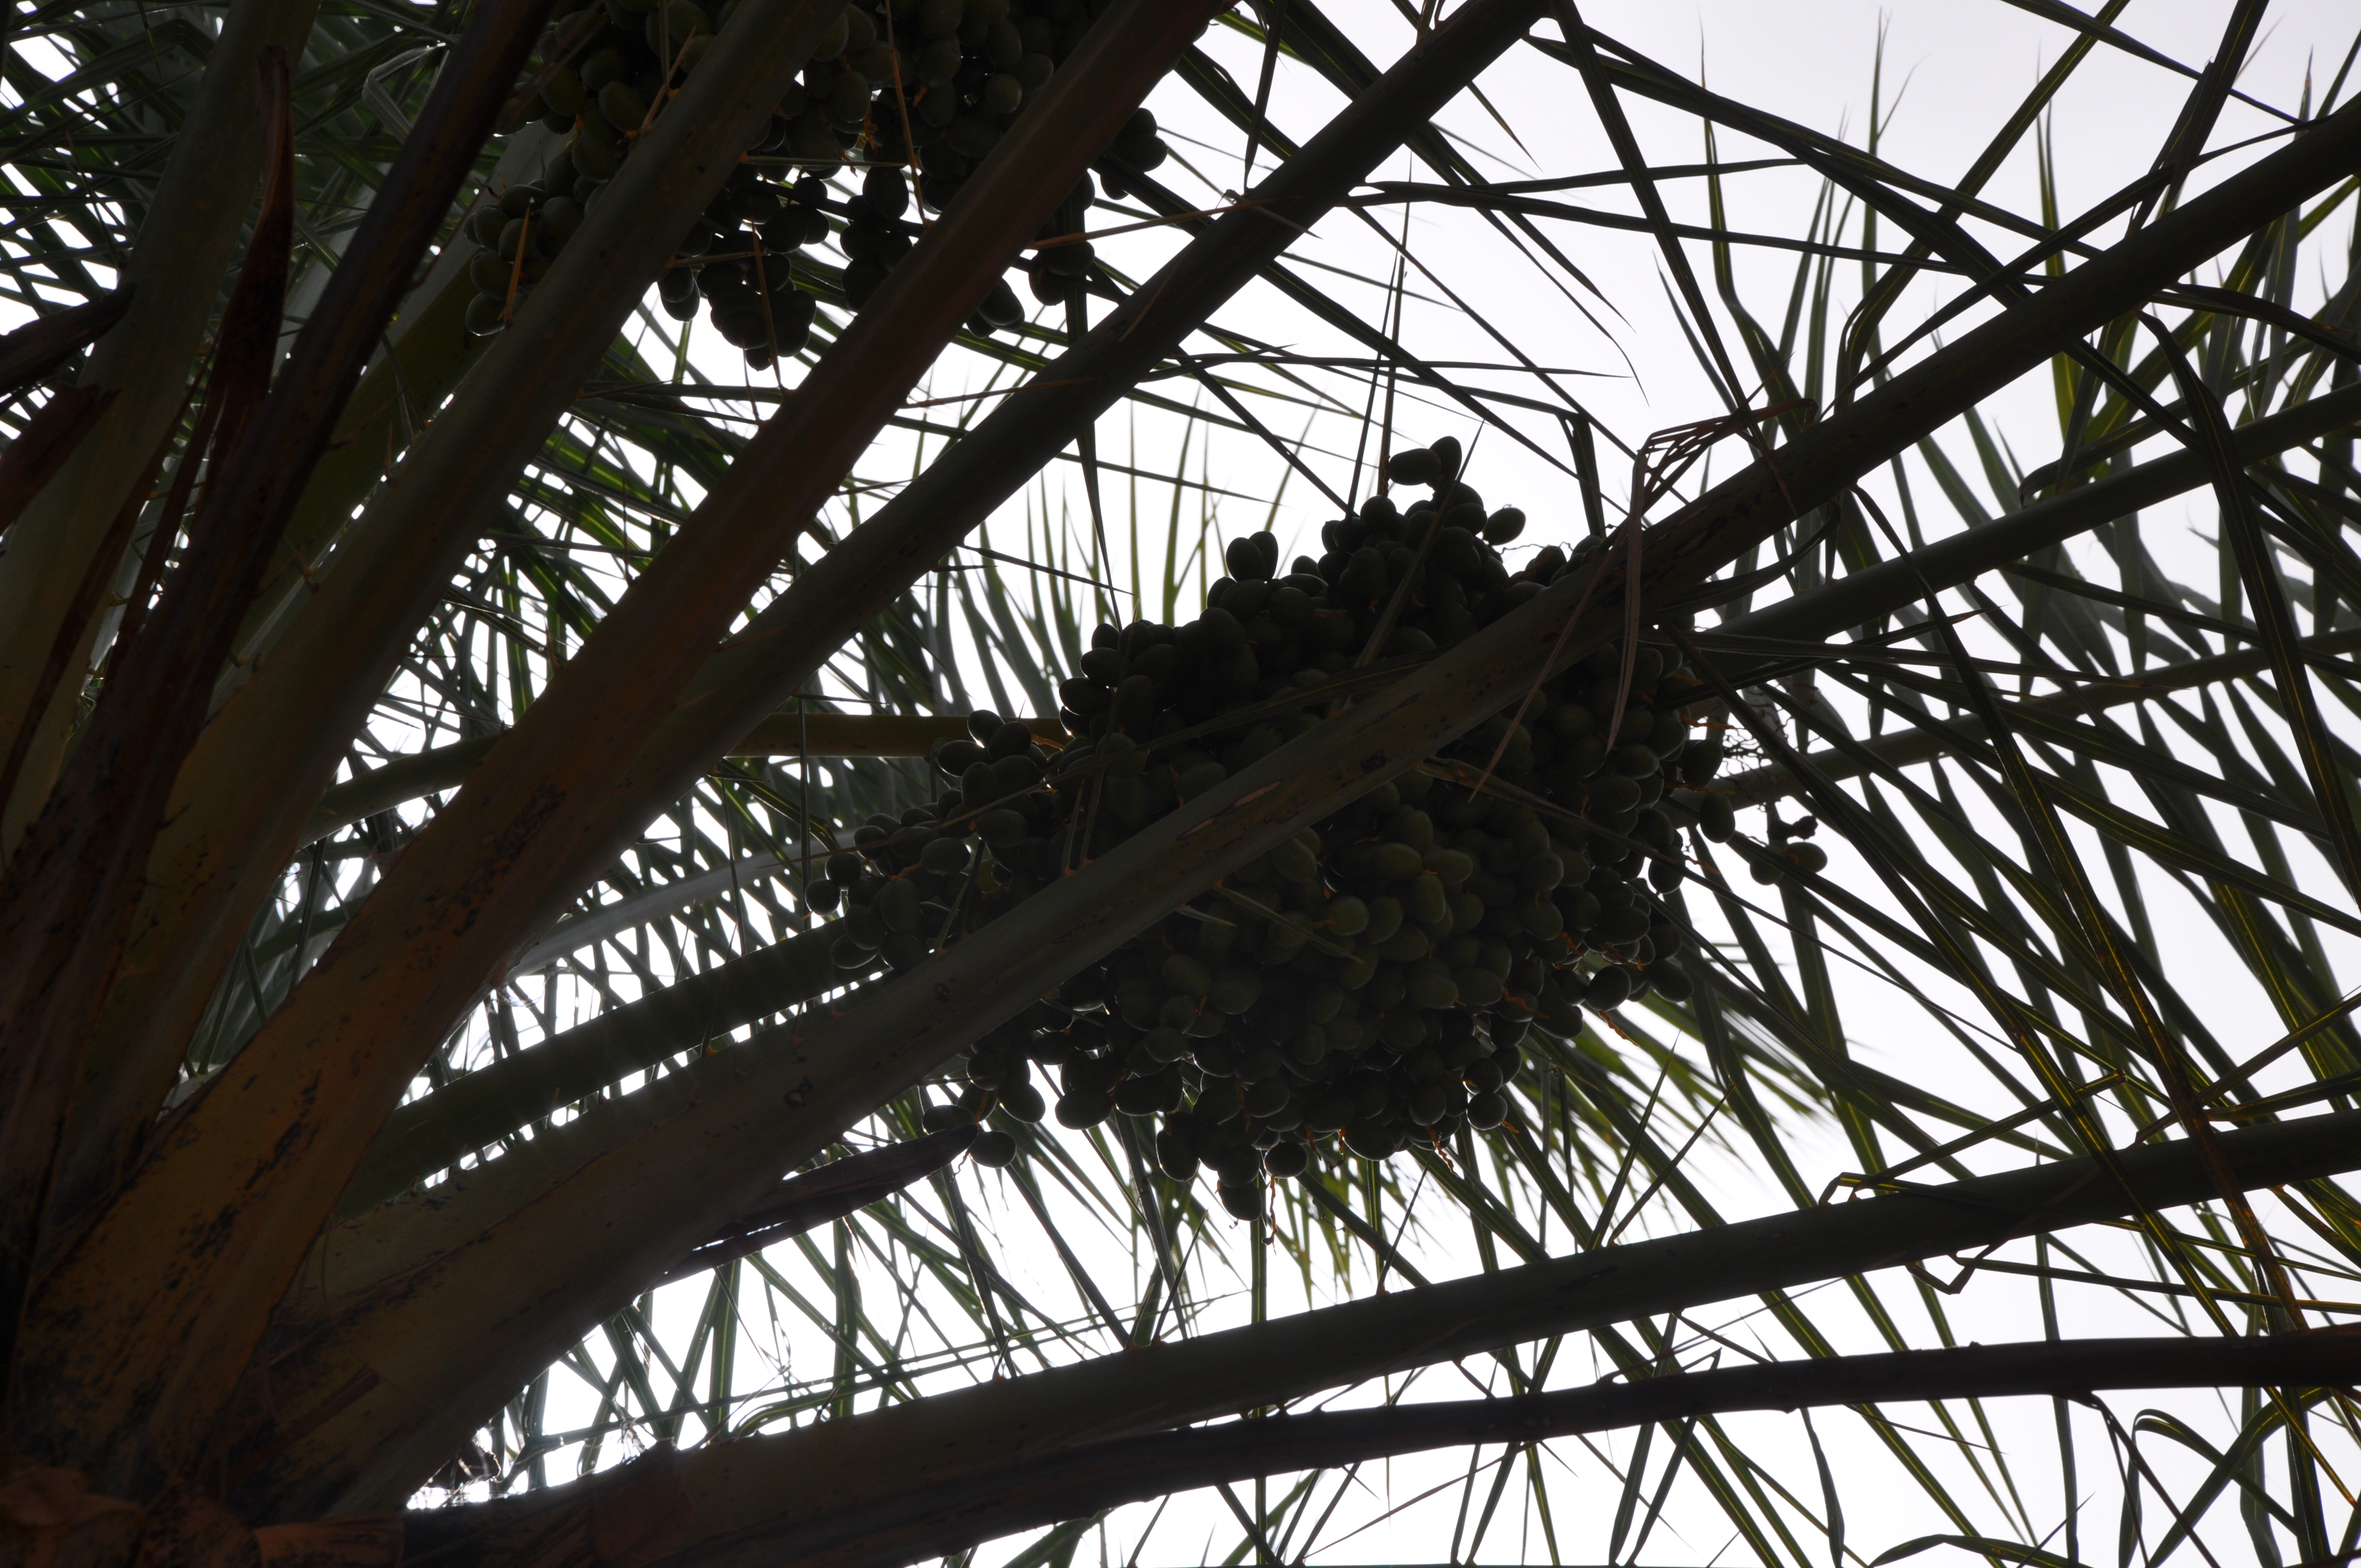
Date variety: bouisthami